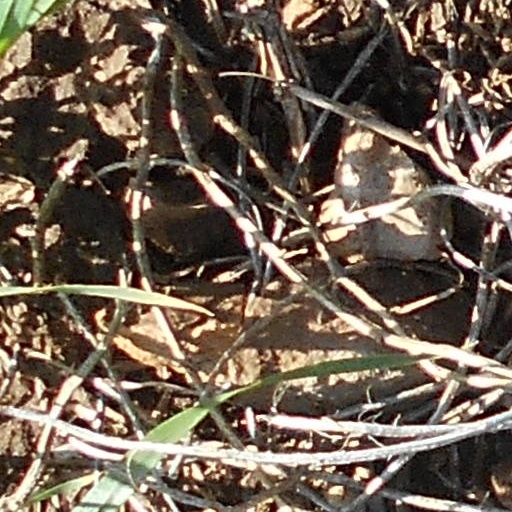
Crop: wheat